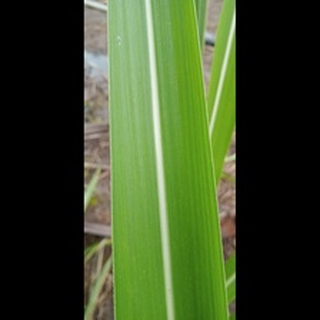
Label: healthy_sugarcane